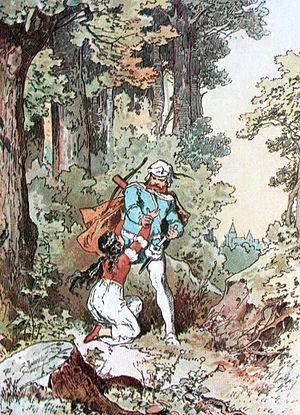
Alexander Zick, né en 1845 à Coblence et mort le 10 novembre 1907 à Berlin, est un peintre et illustrateur allemand proche du courant Jugendstil.